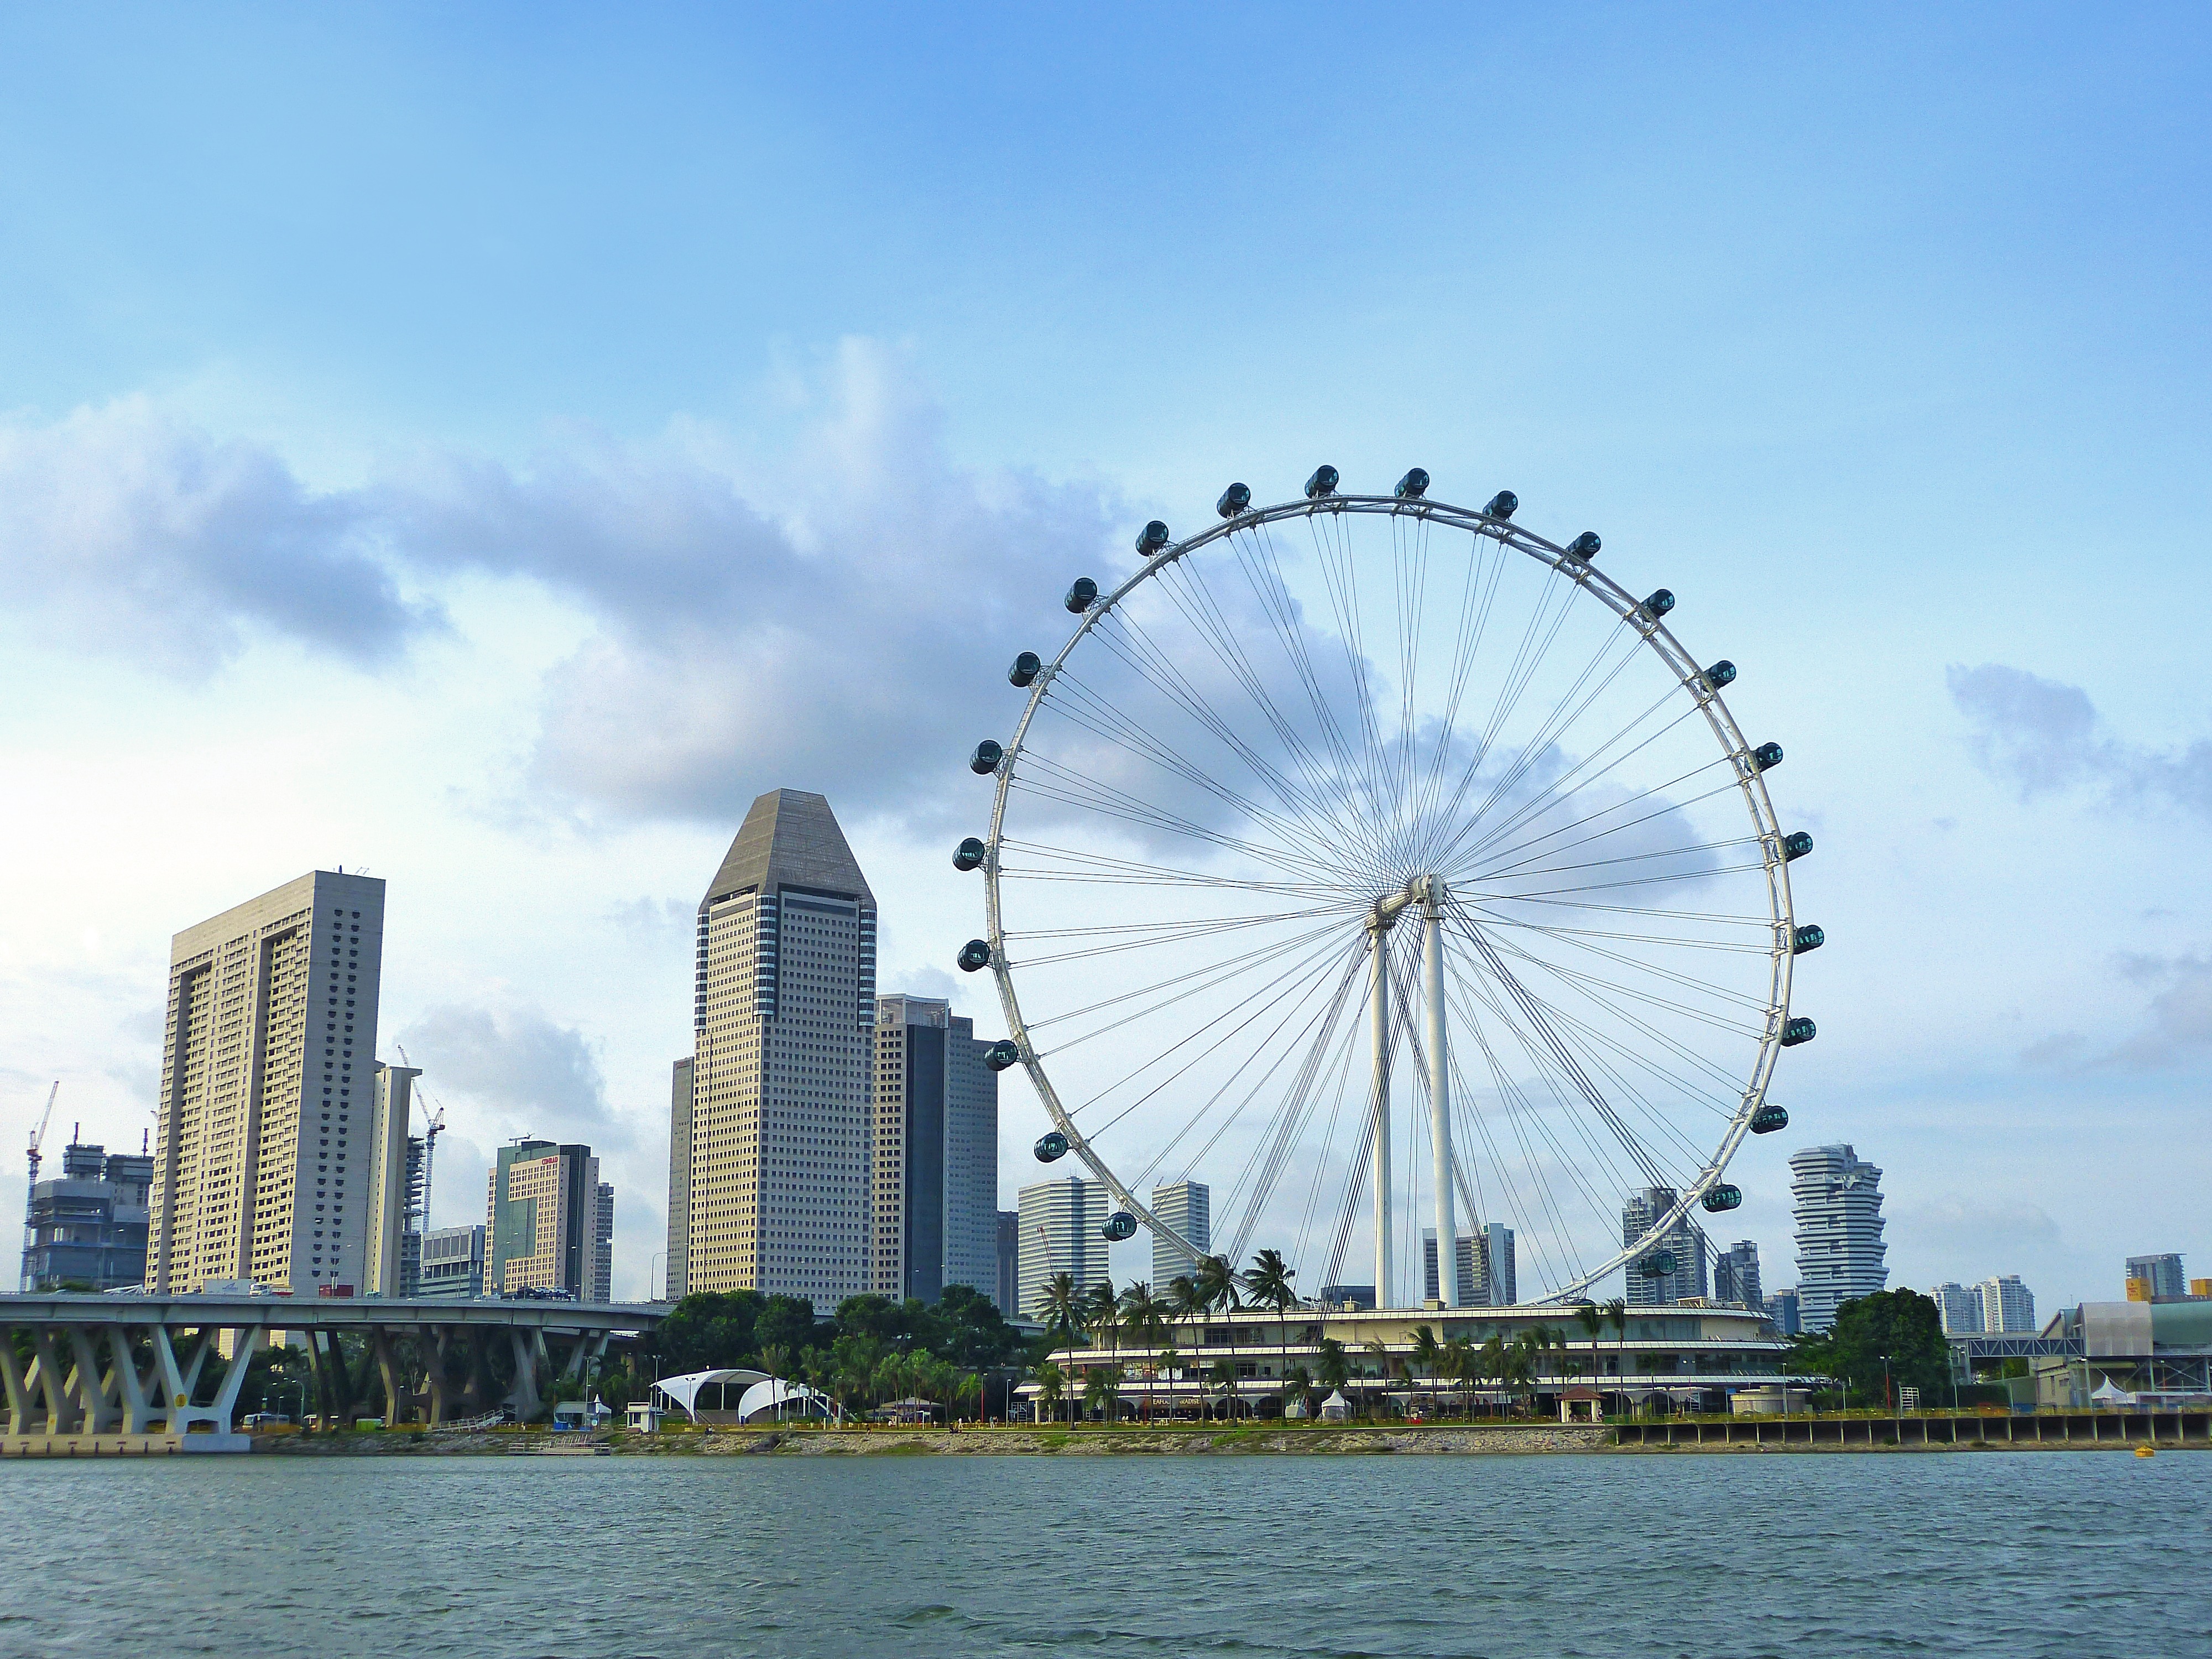
water, architecture, bridge, skyline, building, skyscraper, urban, river, cityscape, recreation, ferris wheel, office, landmark, business, big wheel, circle, blue sky, clouds, tourist attraction, singapore, singapore flyer, outdoor recreation, geographical feature